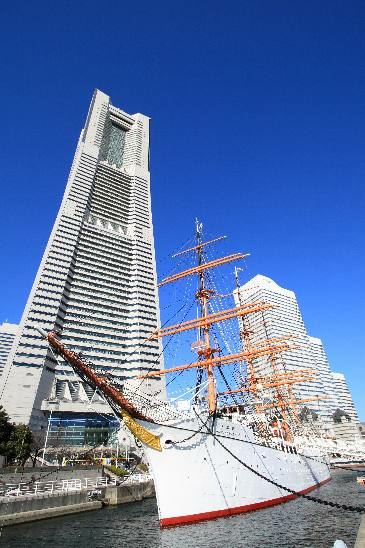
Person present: No